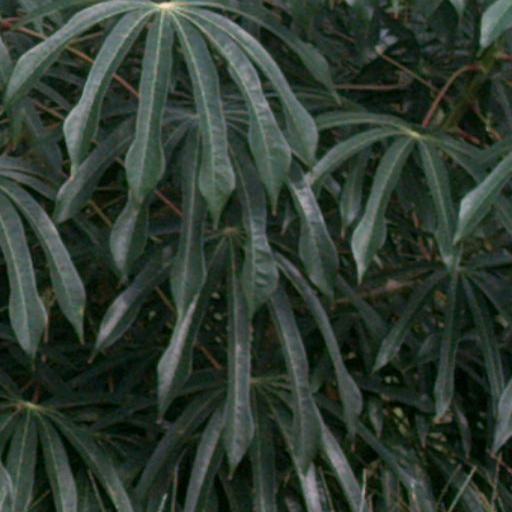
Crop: cassava